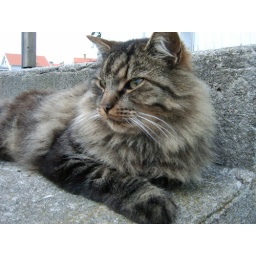
This cat hangs around the house where the students live, year after year as it seems. It was very cuddle-friendly.